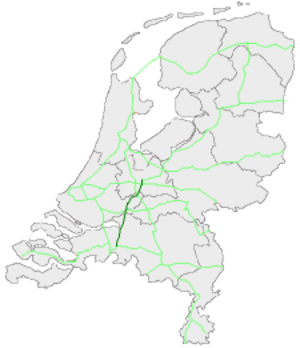
La route européenne 311 est une route reliant Bréda à Utrecht.